Nata Bird Sanctuary

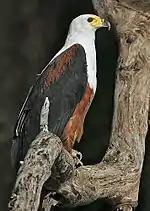
African fish eagle

Among the wild life species noted in the sanctuary are 165 bird species. Other species of wild life are also reported, though of limited numbers.